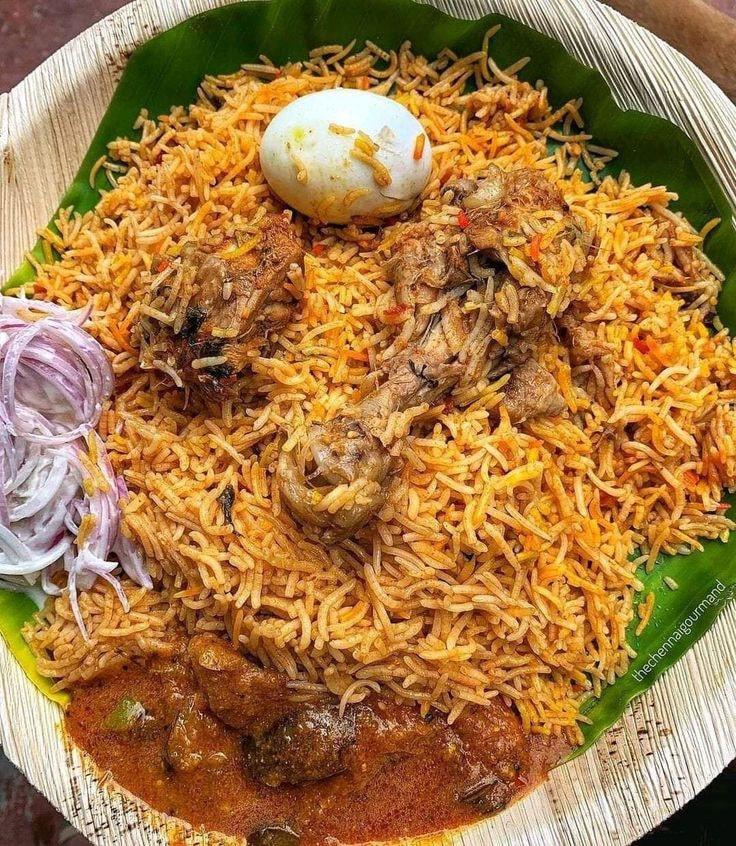
Hii ni sahani. Sahani iliyokubebea na kutayarishwa kabisa kwa chakula hiki ambapo sio kingine hii ni pilau. Pilau hii tunaweza sema ni pilau ya nyama ya kuku maana tunauona mguu mmoja paja la kuku pamoja na yai limekatiwa vitunguu kama kachumbari na pia ikaekewa rojo ama mchuzi mzito wa nyama.